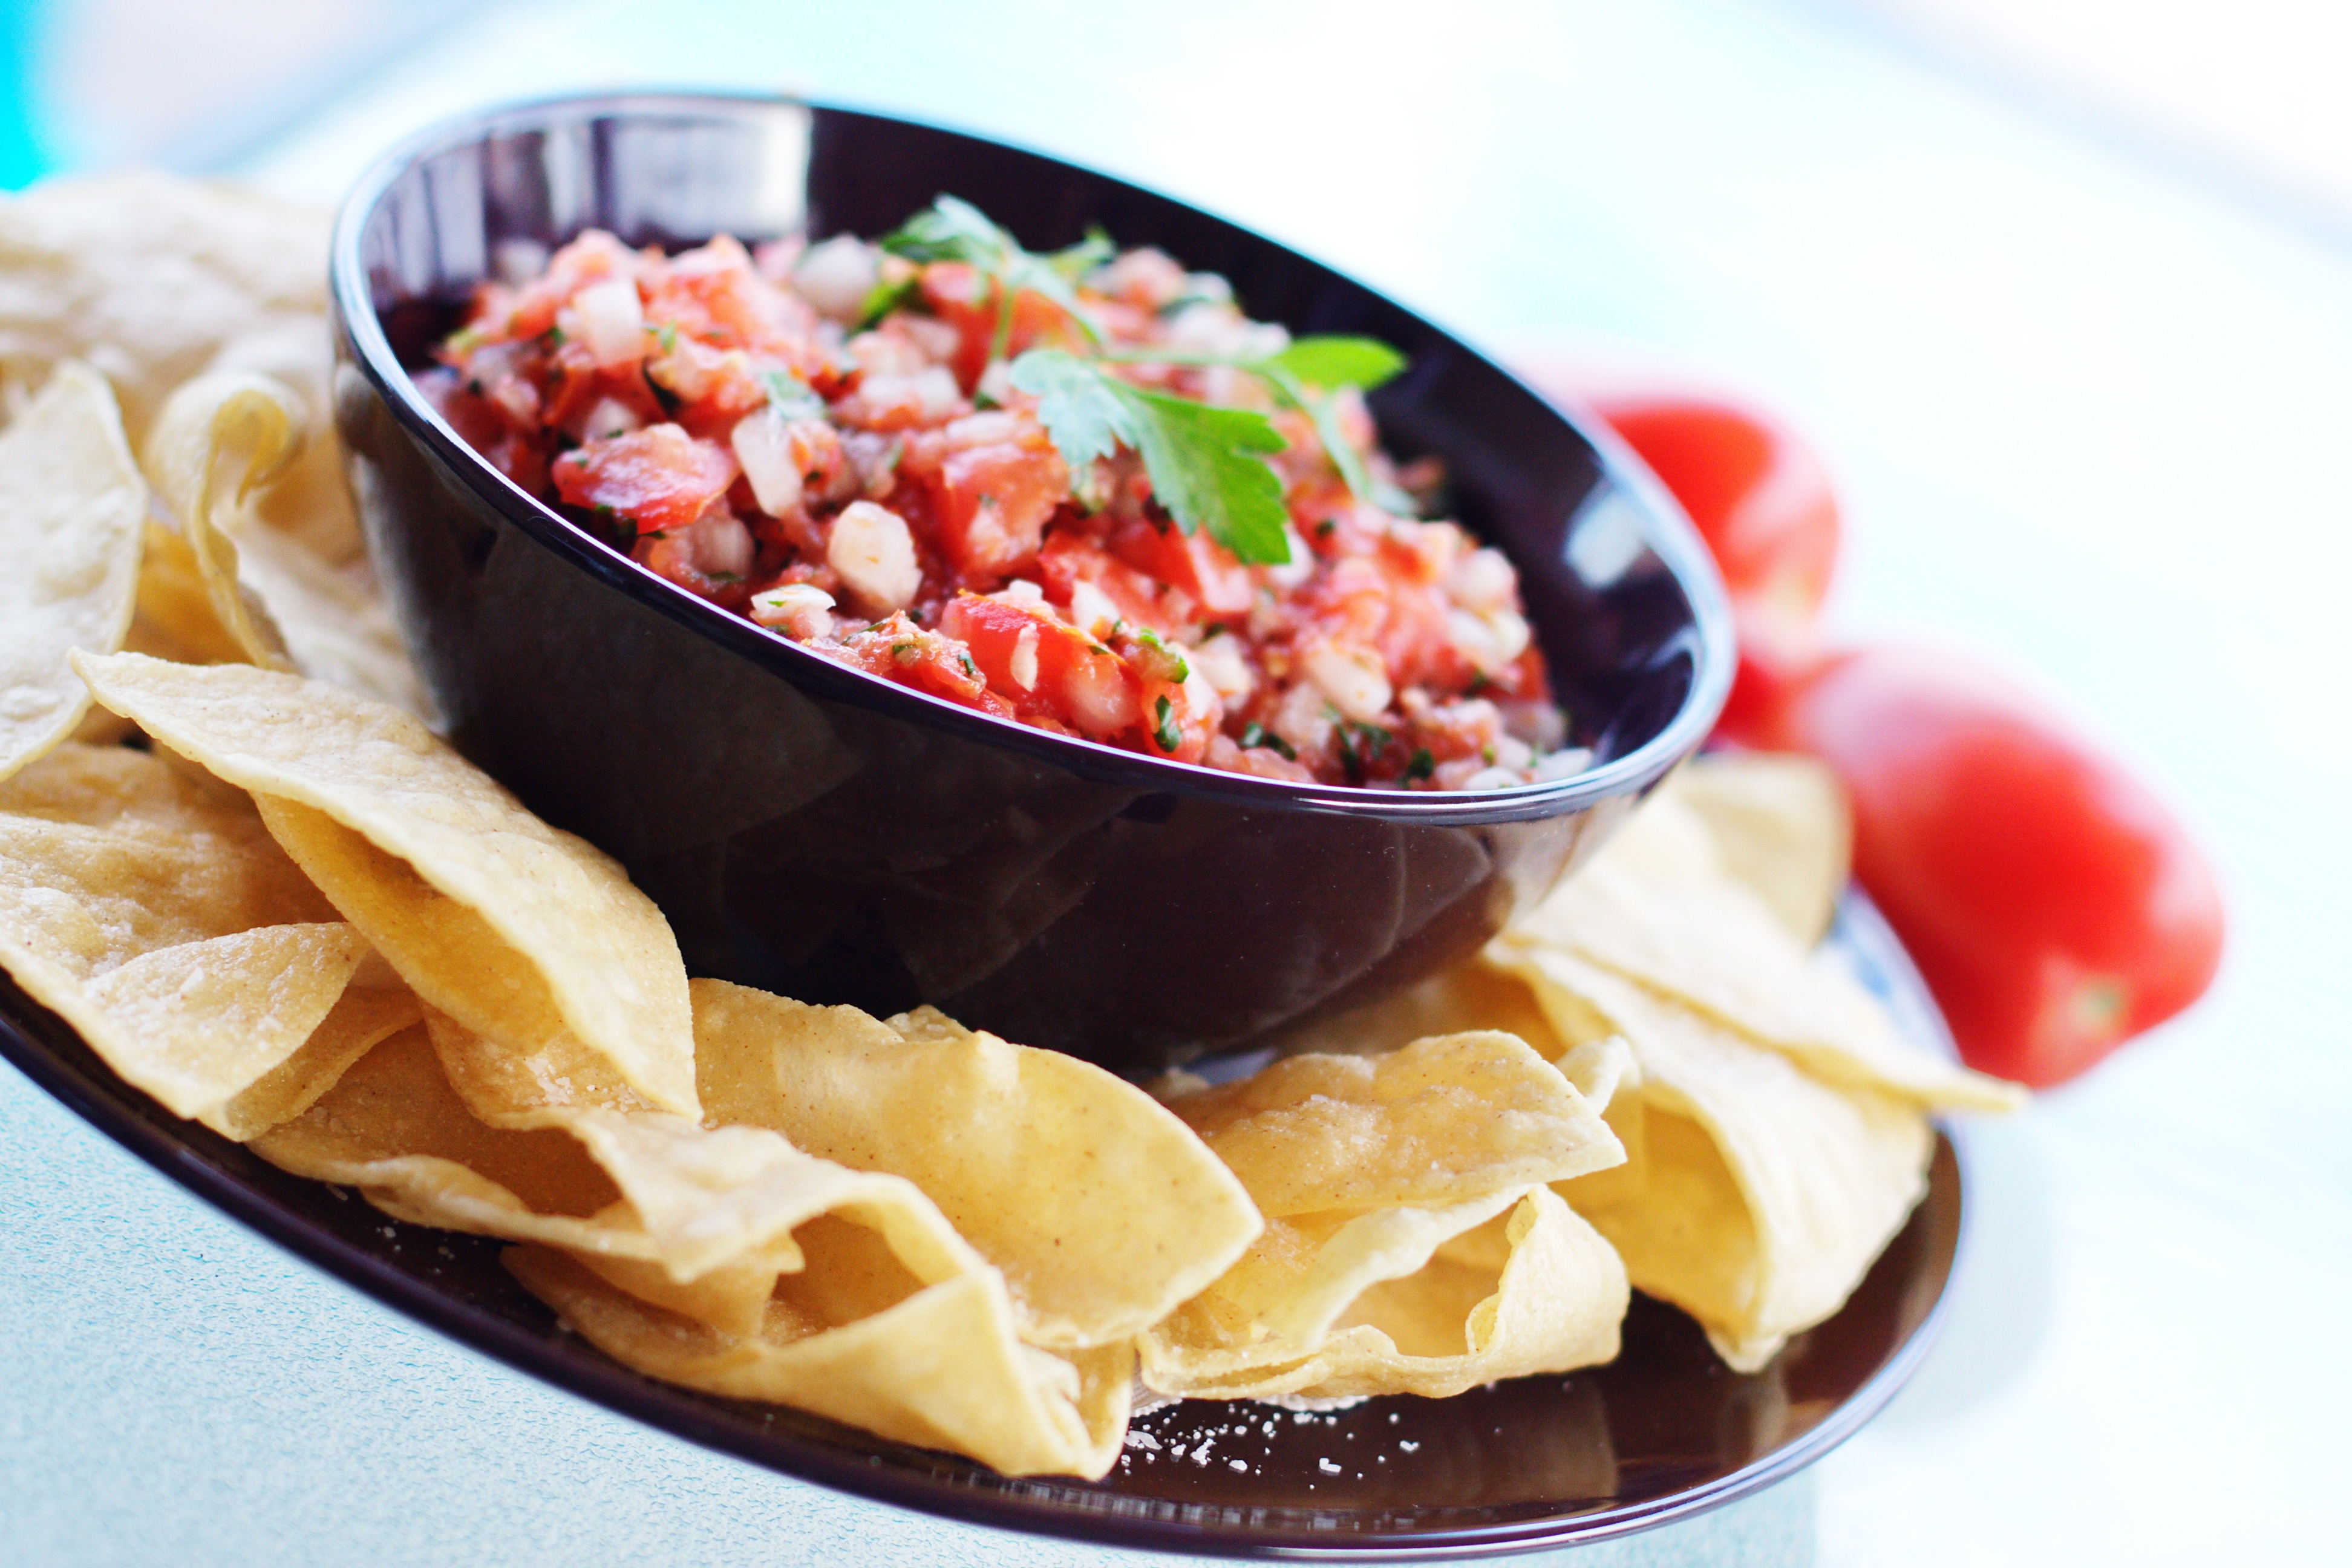
dish, meal, food, produce, breakfast, meat, cuisine, fiesta, salsa, vegetarian food, mexican, fresh food